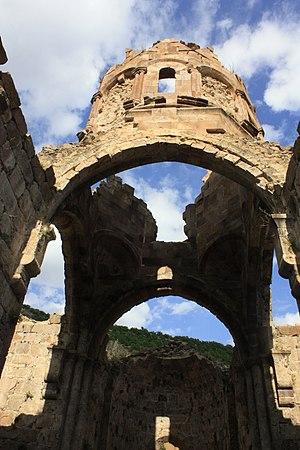
handzta (en géorgien ხანძთა) est un monastère géorgien du Xe siècle et localisé au Tao, actuelle Turquie.